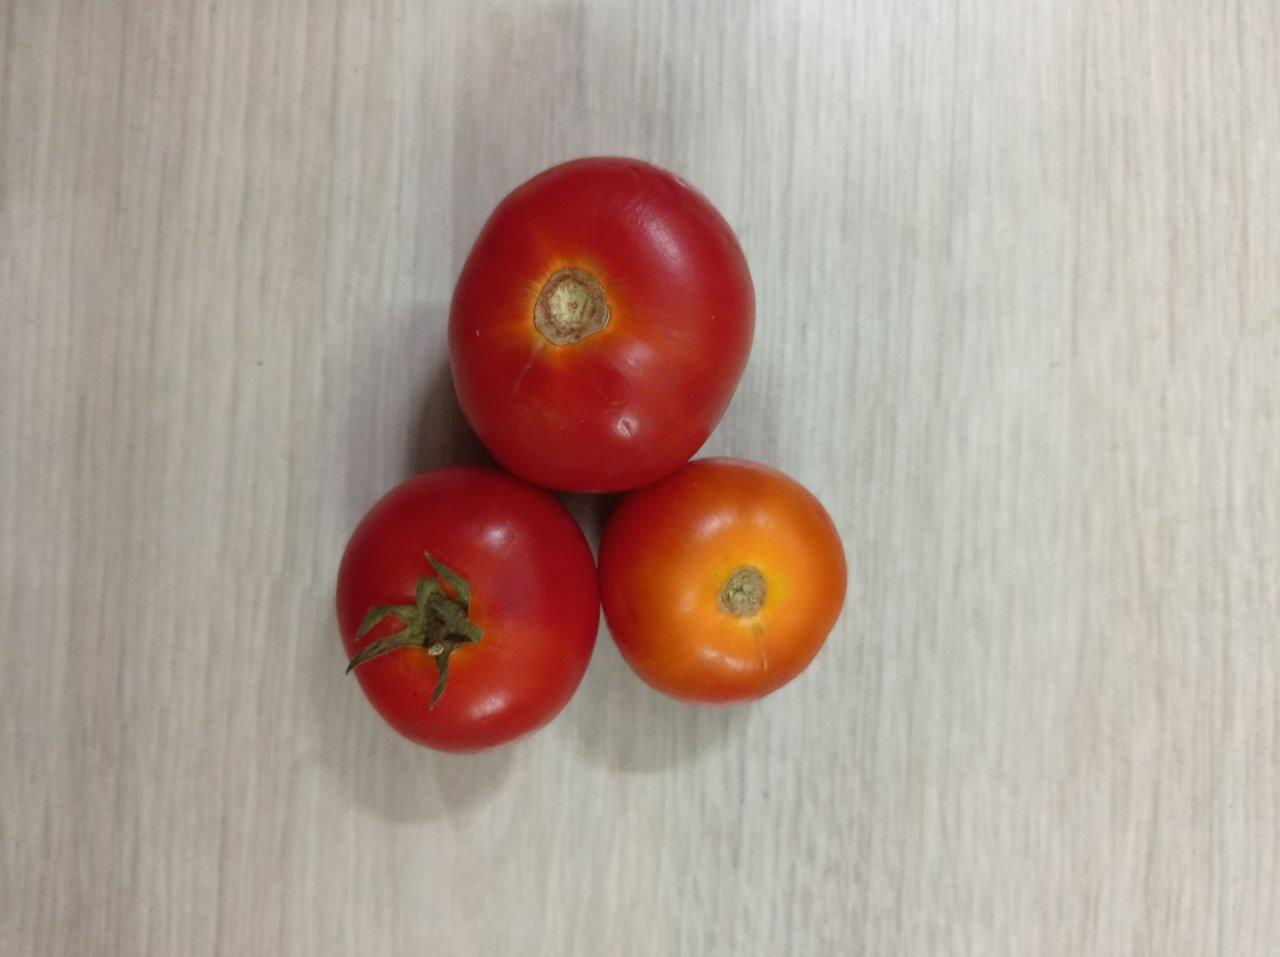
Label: Fresh